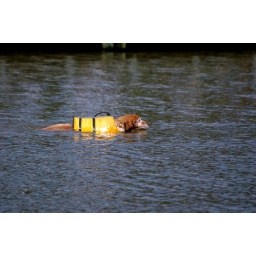
Photos from an afternoon in Chestertown, MD, including a public sail on the 1767 replica ship Sultana